Answer in natural language. Considering the relative positions, where is framed landscape painting with airship (highlighted by a green box) with respect to beautiful wall painting (highlighted by a blue box)? Choose between the following options: below or above
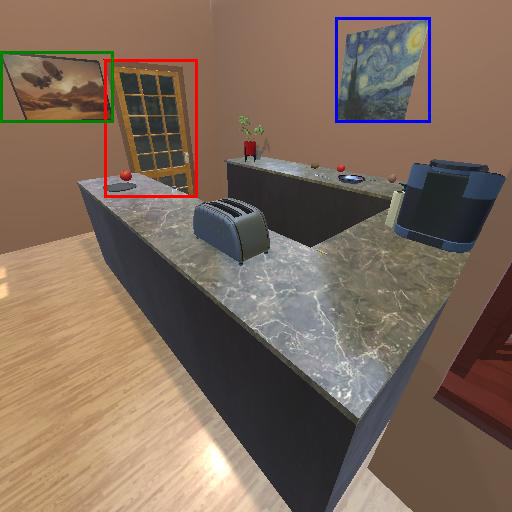
<answer>above</answer>